The Swarm (TV series)

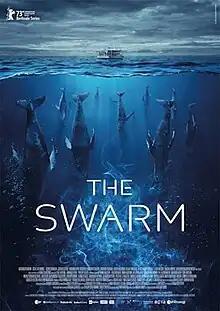
Official poster

The Swarm is a German co-produced science fiction television series directed by Barbara Eder, Luke Watson and Philipp Stölzl. Adapted from the novel by Frank Schätzing, the series depicts the struggle with aggression by a mysterious deep sea intelligence that is reacting to human-caused environmental damage.